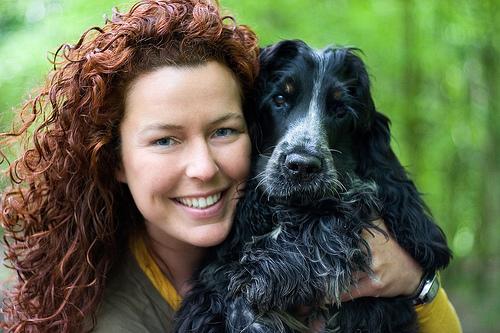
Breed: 286-n000111-cocker_spaniel